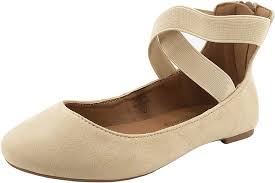
Label: Ballet Flat